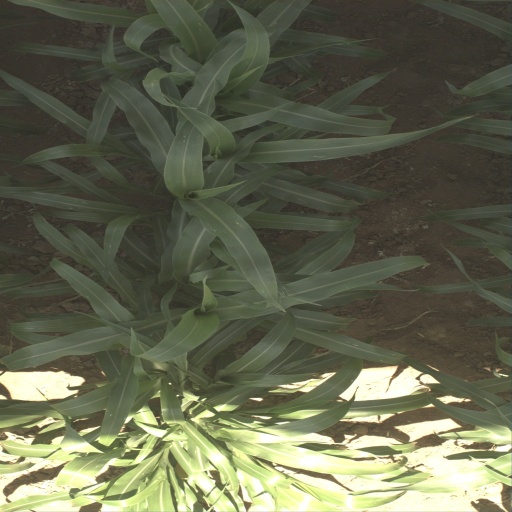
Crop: sorghum